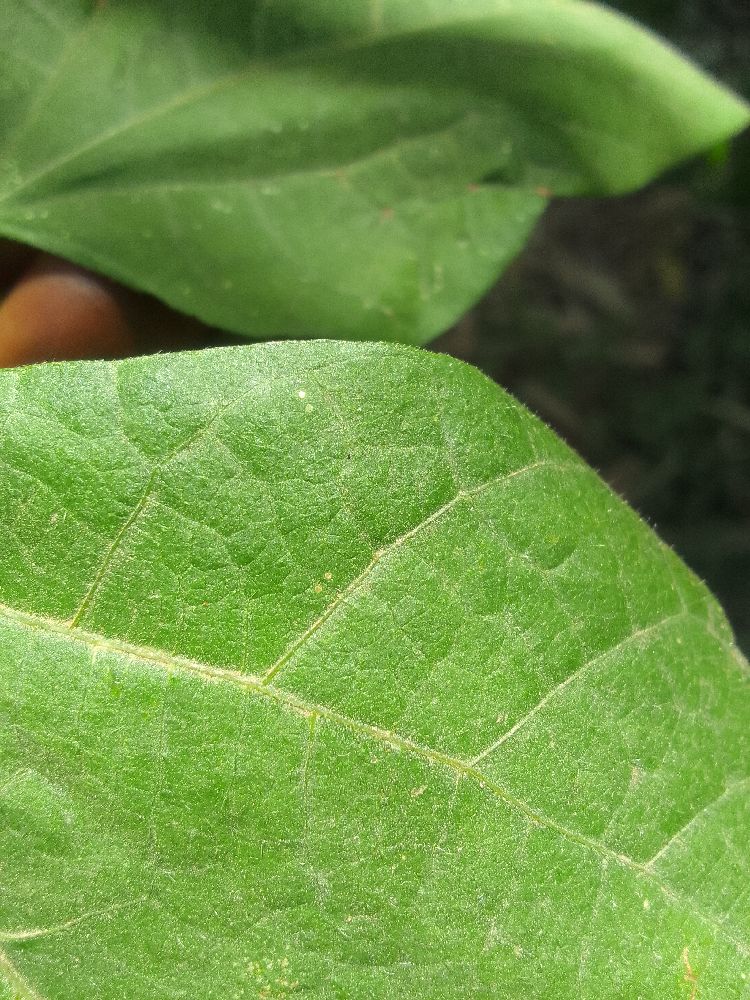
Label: healthy